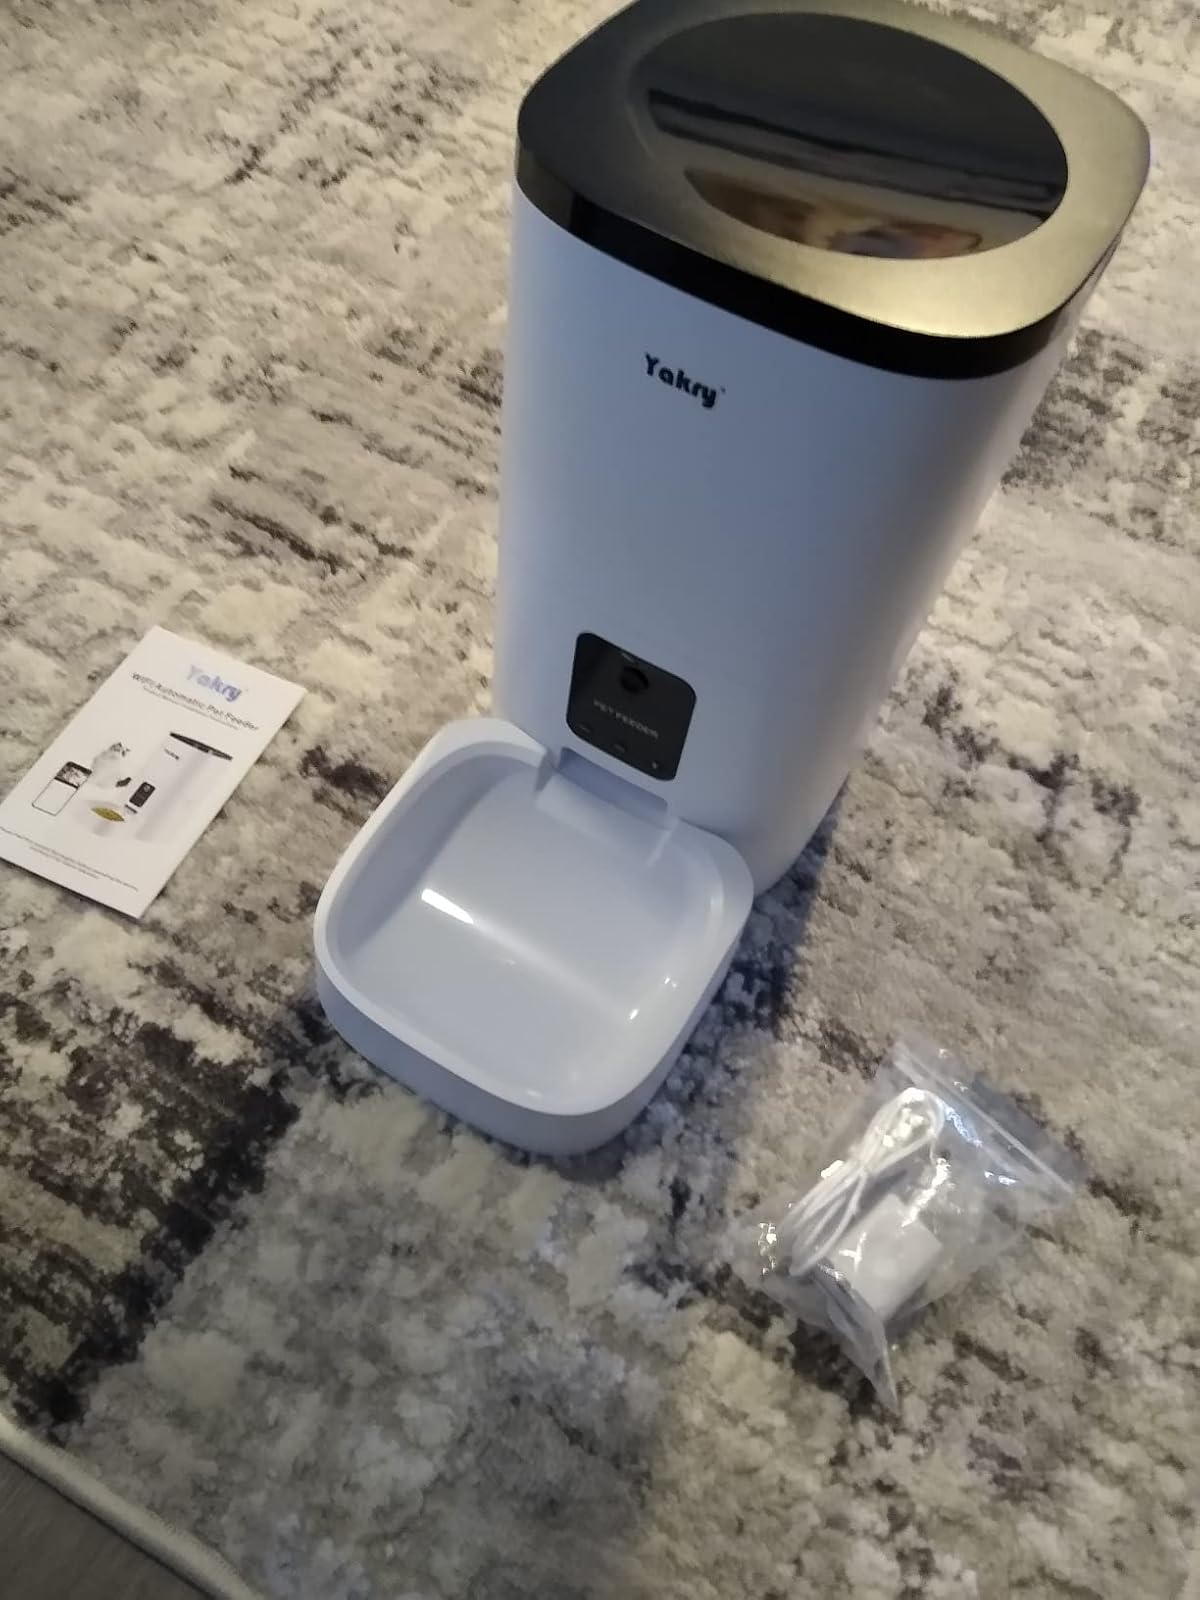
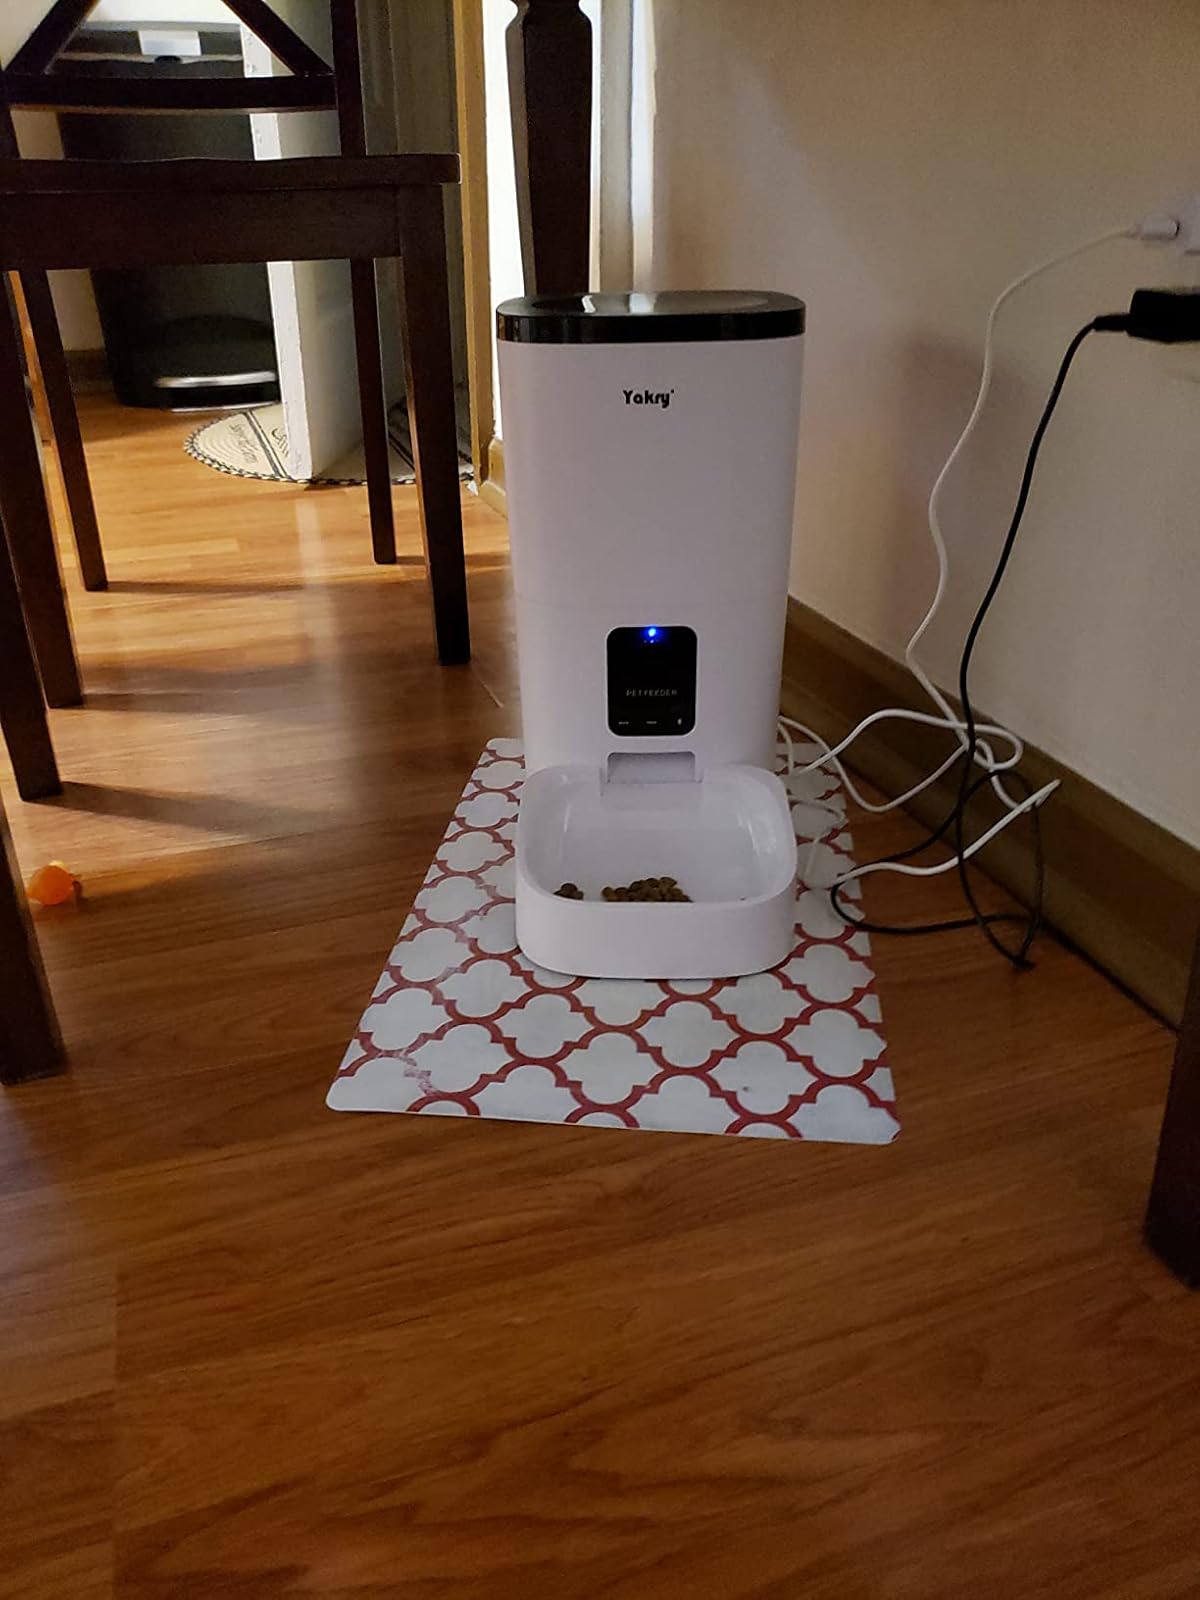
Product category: items_feeder
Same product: yes